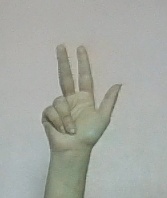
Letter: al